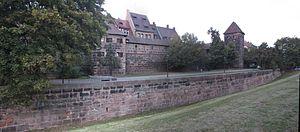
Les remparts de la vieille ville de Nuremberg constituent le mécanisme de défense entourant la ville de Nuremberg, en Allemagne. La construction a débuté au XIIᵉ siècle et s'est achevée officiellement au XVIᵉ siècle. Les remparts enserrent 5 kilomètres autour de la vieille ville. Le Château de Nuremberg et ses remparts constituent l'un des systèmes de défense médiévaux les plus importants d'Europe.